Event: Nepal Earthquake
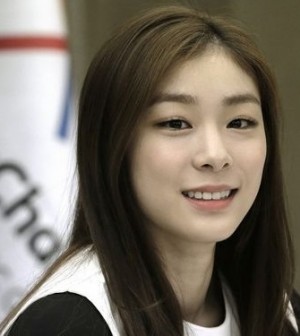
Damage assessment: no_damage